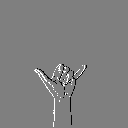
ASL letter: y